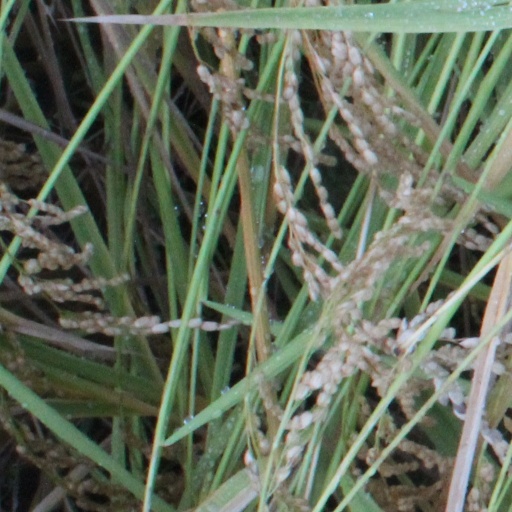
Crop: rice